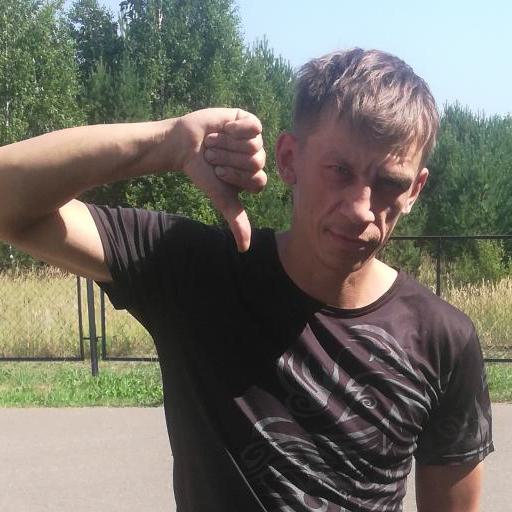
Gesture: dislike